Disseminated superficial actinic porokeratosis

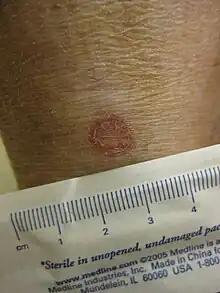
A porokeratosis lesion in a patient with disseminated superficial actinic porokeratosis.

Disseminated superficial actinic porokeratosis (DSAP) is a non-contagious skin condition with apparent genetic origin in the SART3 gene. It most often presents in sun-exposed areas of the body. Some DSAP cases have been reported in patients with acute immune compromised situations, particularly in the elderly. For those with sun damaged skin, the lesions usually begin to appear in the patient's 20s and increase in number and visibility in the 40s or 50s. Commonly, though not always, the number and visibility of lesions is in direct proportion to the amount of sun damage to the affected area.